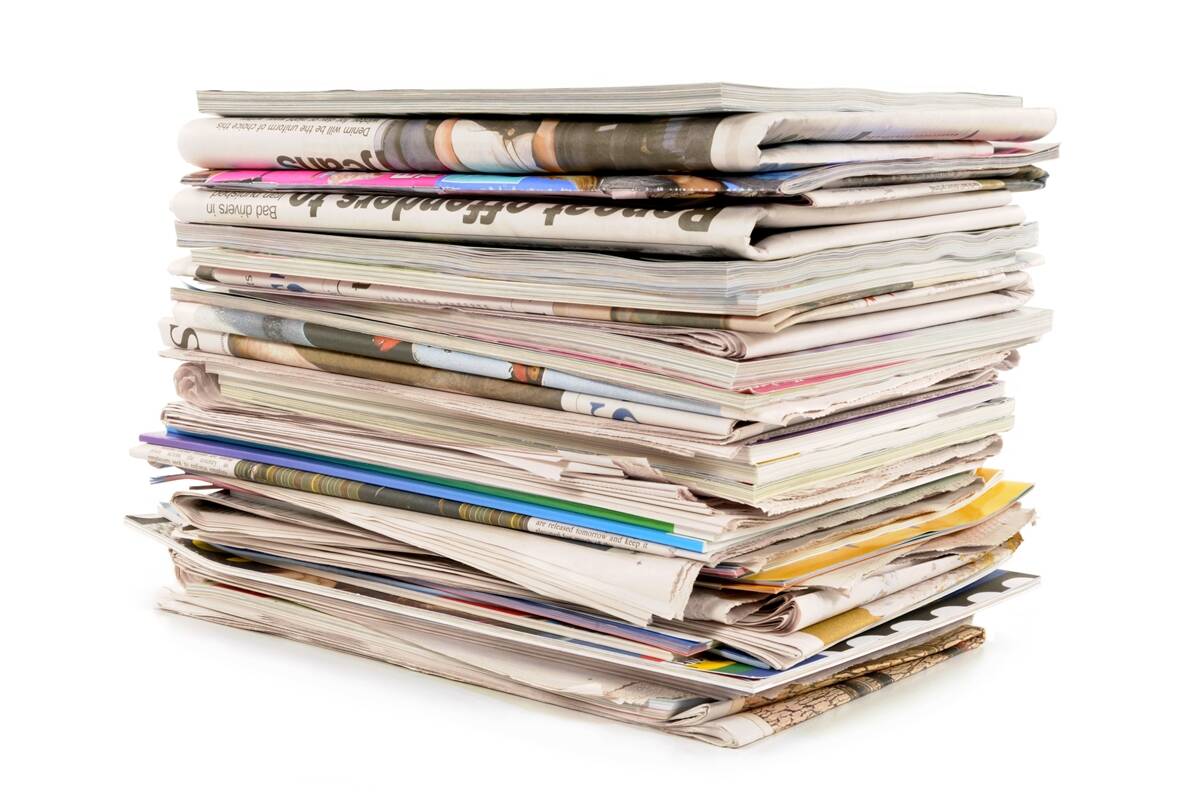
Label: paper